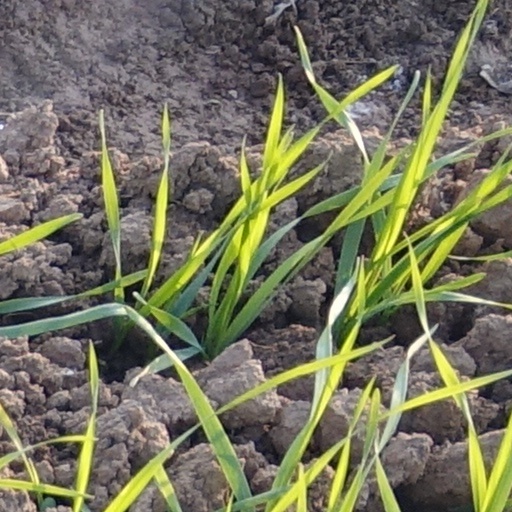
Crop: wheat